Josephine Zinck

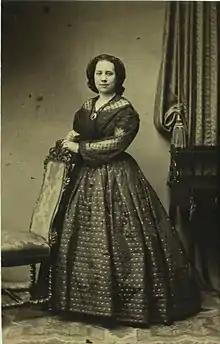
Josephine Amalie Zinck

Josephine Amalie Zinck née Lund (1829–1919) was a Danish mezzo-soprano singer who performed in concerts at Copenhagen's Musikforeningen from the age of 18 and in operas at the Royal Danish Theatre from 1858.